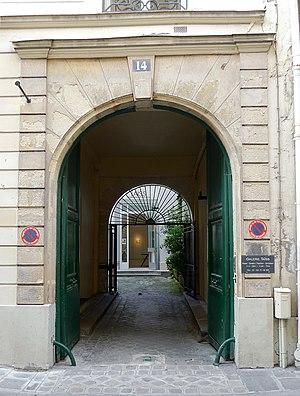
Rue Debelleyme (n°14) - Paris III
Études est un collectif à la croisée de la mode et de l’art, fondé en 2012, et principalement connu pour sa marque de prêt-à-porter du même nom. Il est basé à Paris.